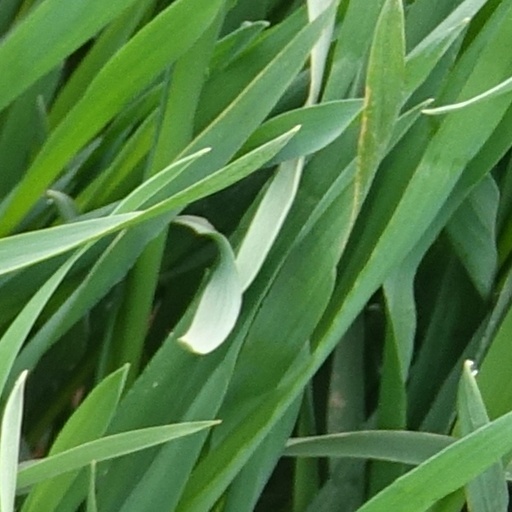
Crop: wheat